Starets

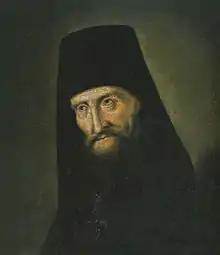
Hieromonk Amphilochius (1749-1824)

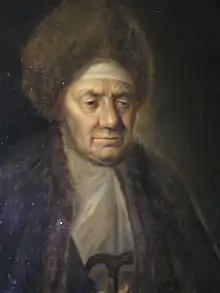
Martha Shestova (1560–1631)

The institution may be traced to the beginnings of Christian monasticism in the 4th century. The original Greek term "geron" (meaning "elder", as in "gerontology") was rendered by the Russian word "starets", from Old Church Slavonic "starĭtsĭ", "elder", derived from "starŭ", "old". The Greek tradition has a long unbroken history of elders and disciples, such as Sophronius and John Moschos in the seventh century, Symeon the Elder and Symeon the New Theologian in the eleventh century, and contemporary charismatic "gerontes" such as Porphyrios and Paisios. Sergius of Radonezh and Nil Sorsky were two most venerated "startsy" of Old Muscovy. The revival of elders in the Slavic world is associated with the name of Paisius Velichkovsky (17221794), who produced the Church Slavonic translation of selected texts of the "Philokalia". The most famous Russian "starets" of the early 19th century was Seraphim of Sarov (17591833), who went on to become one of the most revered Orthodox saints.